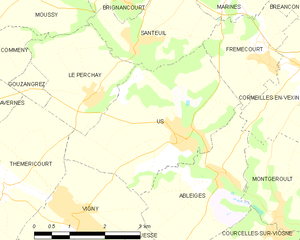
Carte des communes françaises Us